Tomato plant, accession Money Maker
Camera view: bottom (45 deg); turntable rotation: 60 degrees
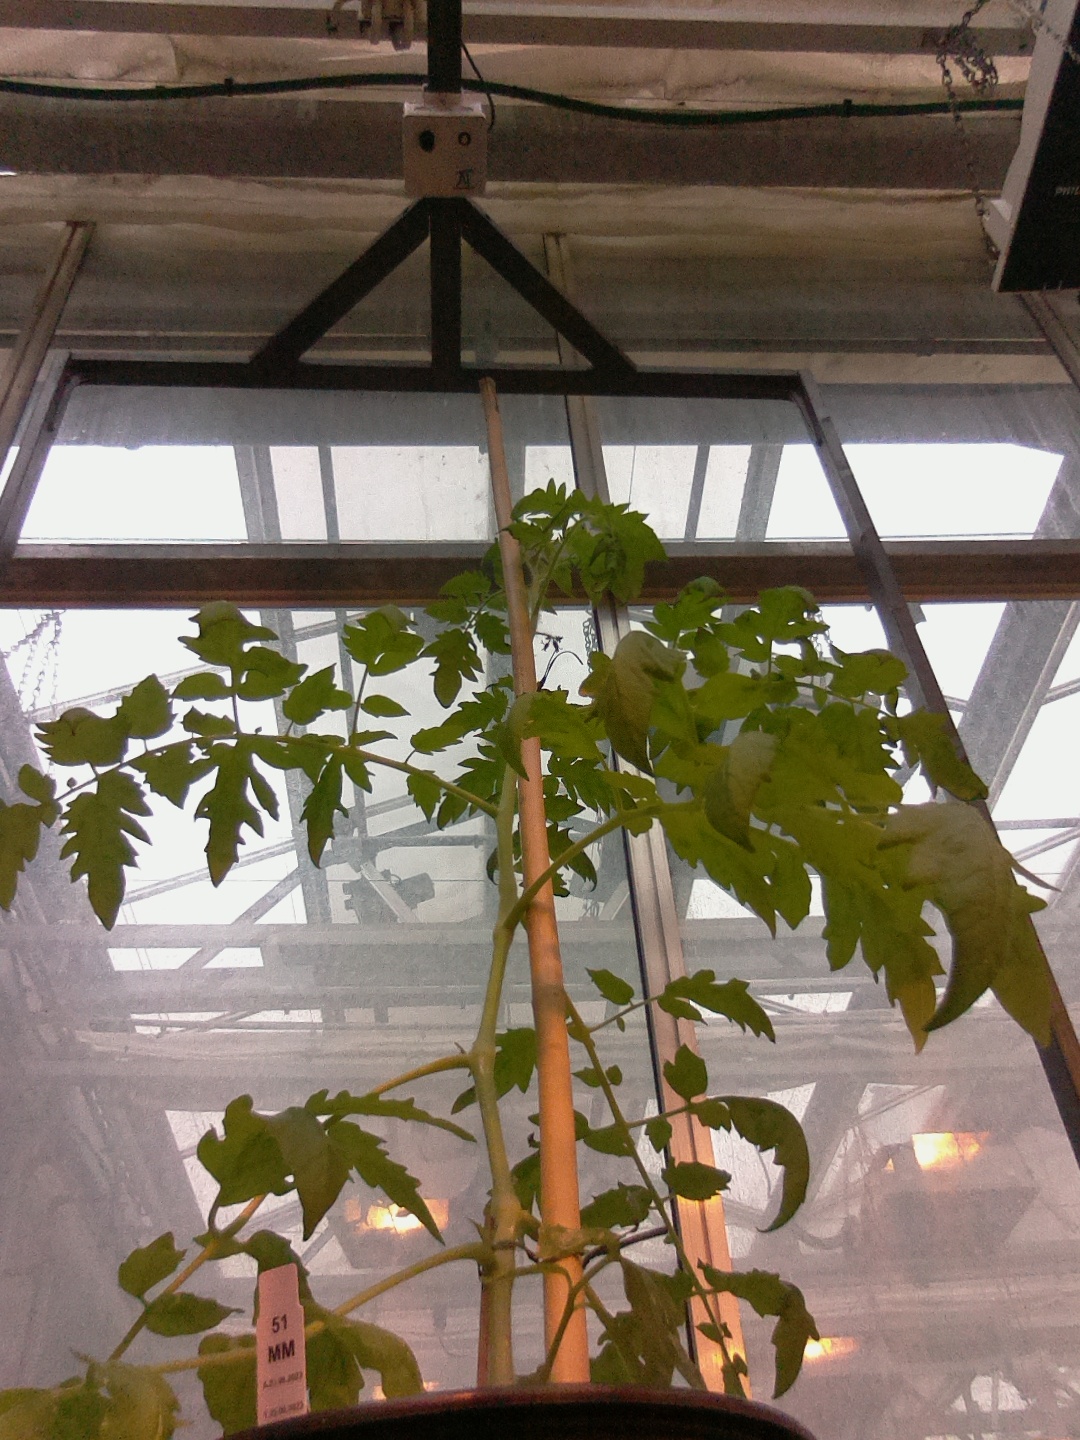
BBCH growth stage 60: First flowers open